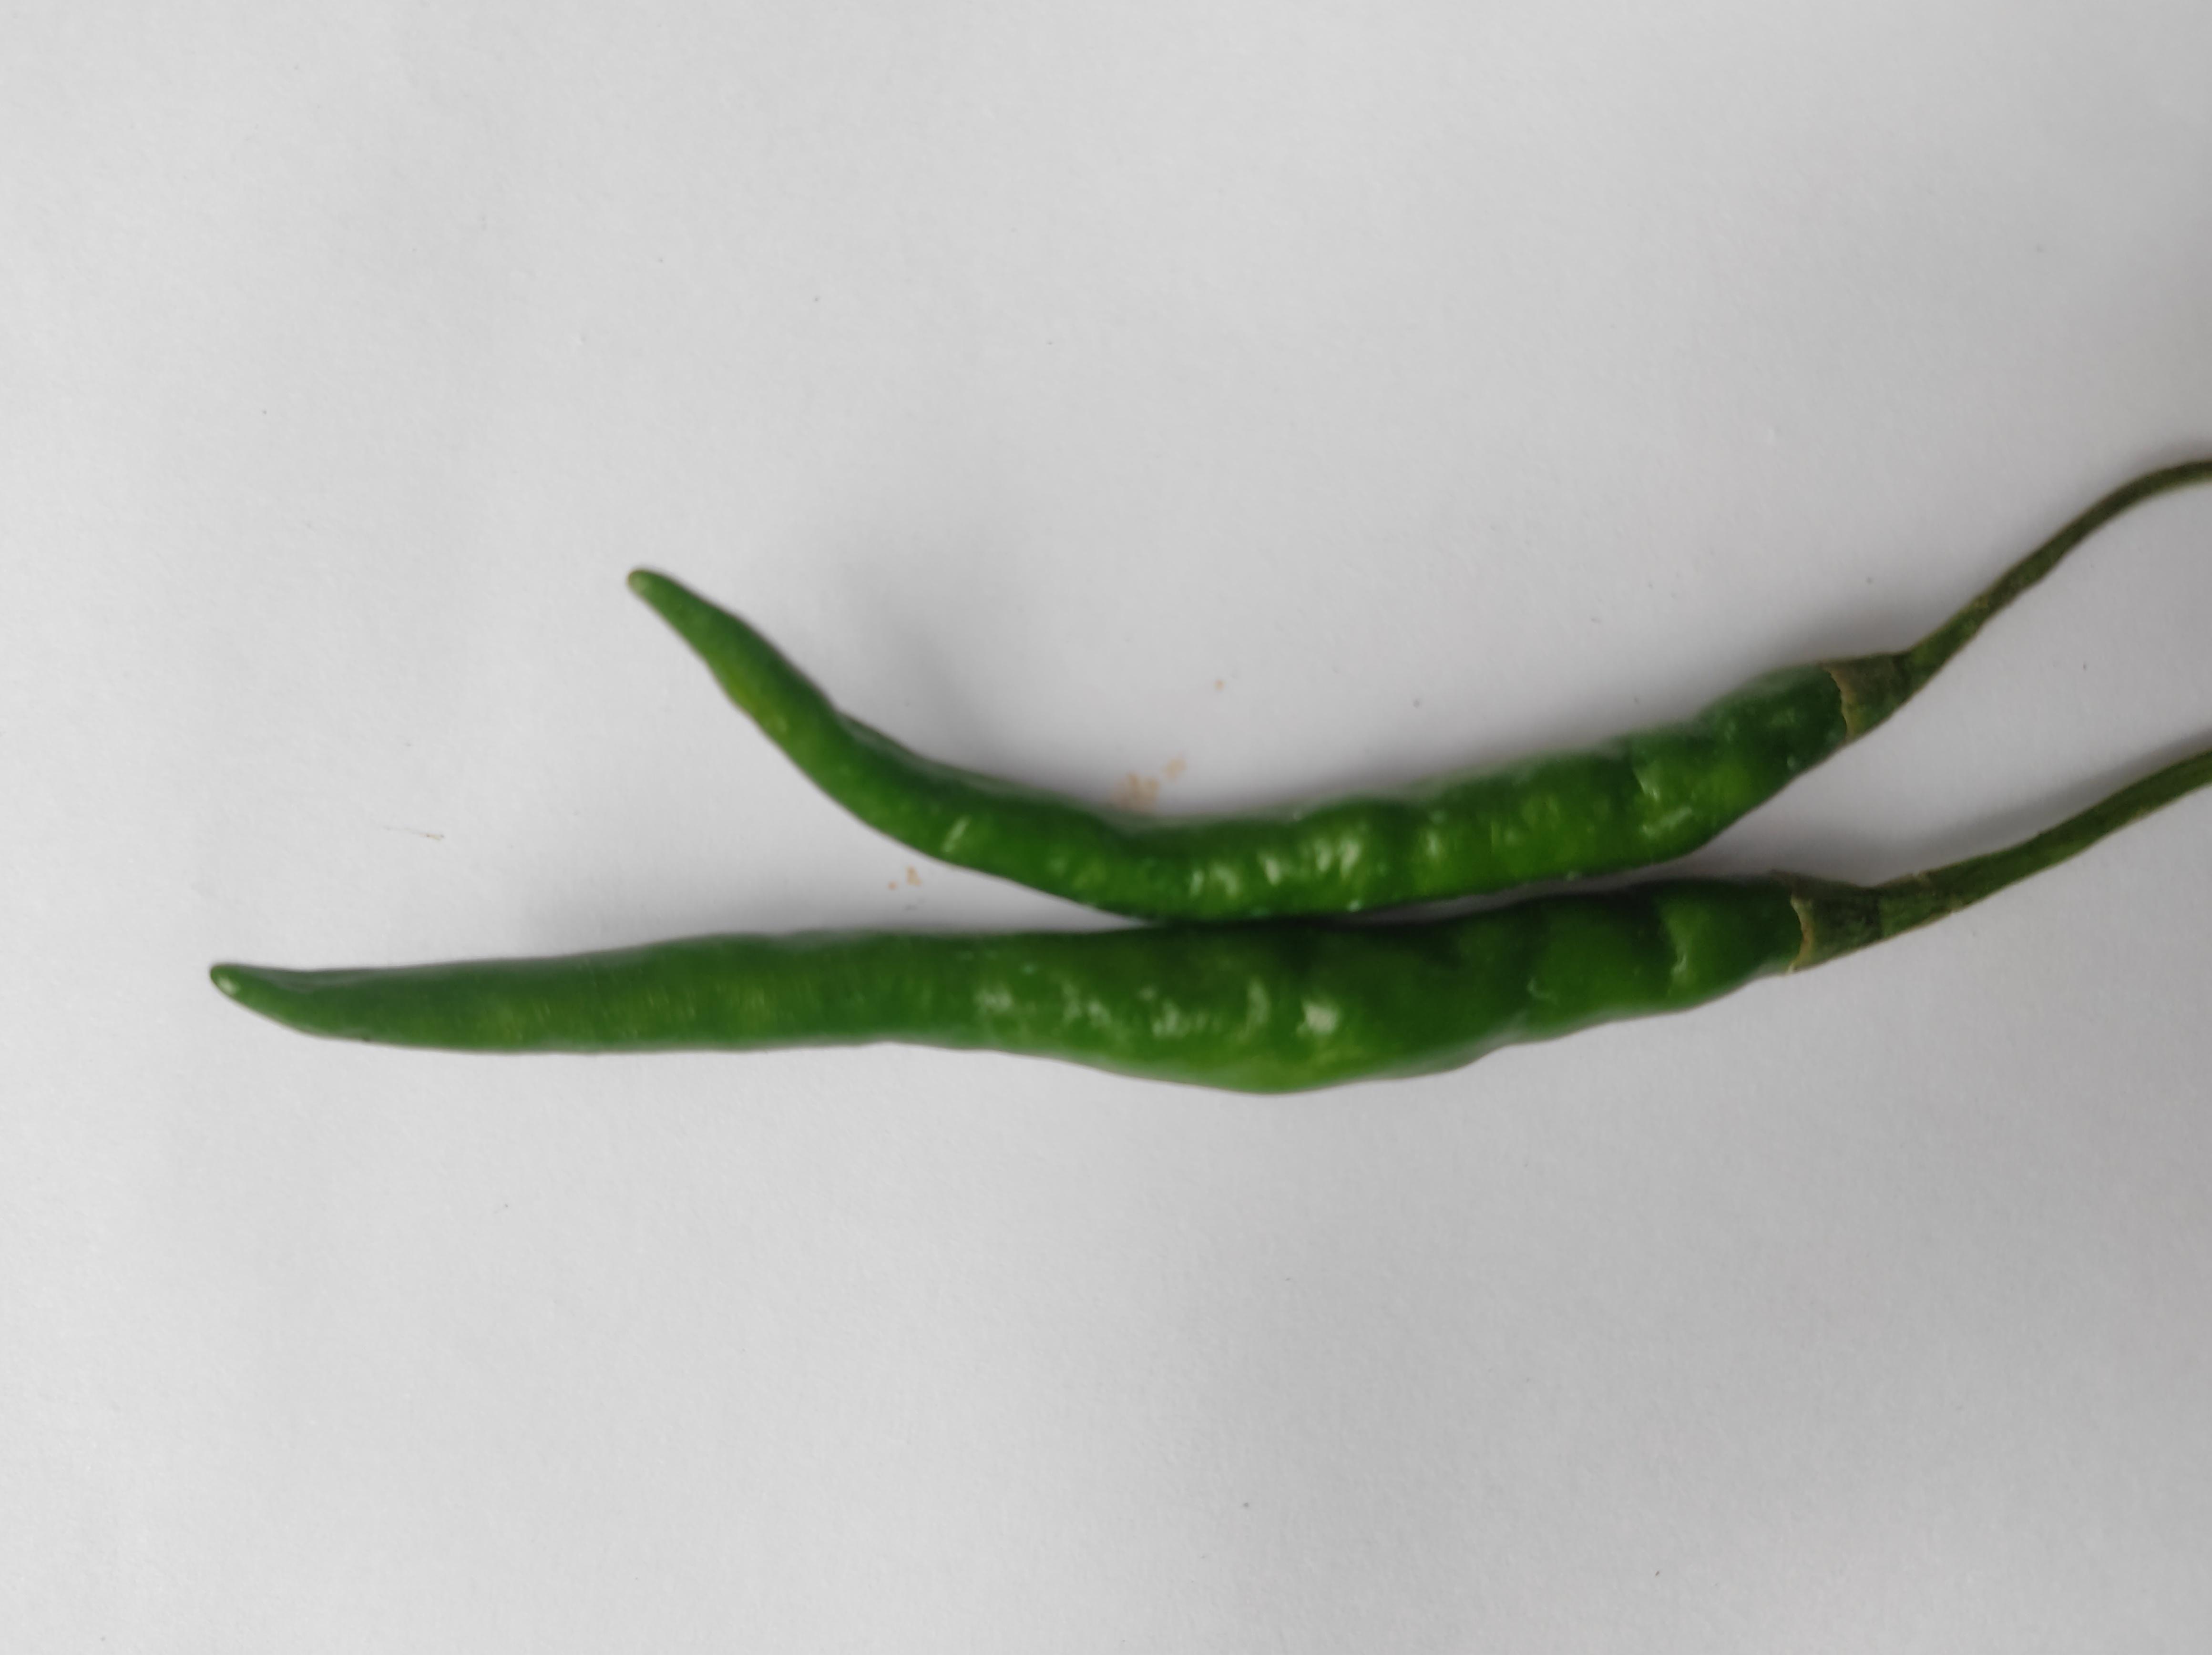
Label: Green Chili